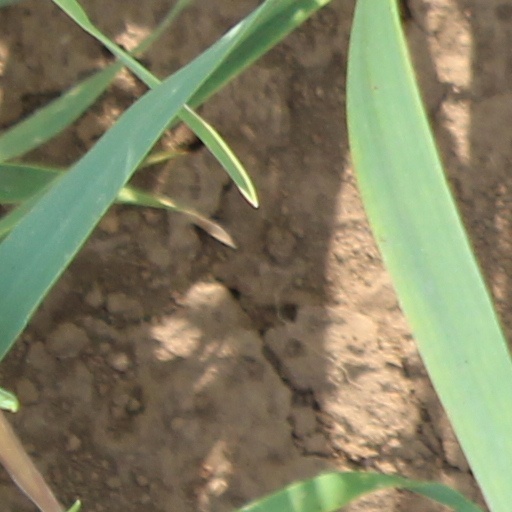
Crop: wheat